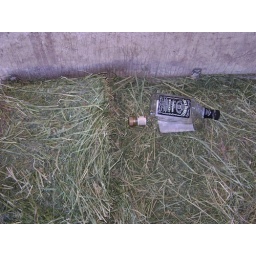
in the horse barn